Tropocoronand ligand

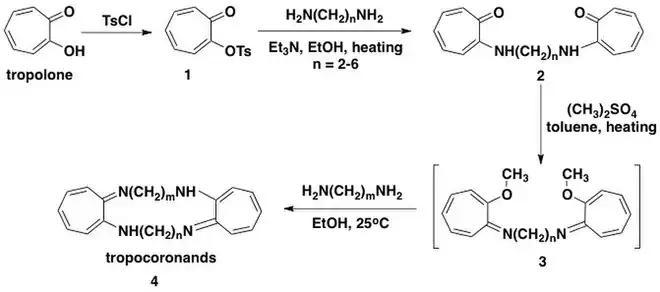
Synthesis of Tropocoronands

Either 2-tosyloxytropone (1) or 2-chlorotropone can be made from tropolone and then reacted with the appropriate diamine to give diaminodiketones 2. These diketones then give dialkoxydiimines 3 by treatment with dimethyl sulfate in refluxing toluene, or with triethyloxonium tetrafluoroborate in refluxing chloroform/hexamethylphosphoramide. The resulting dialkoxides can then undergo amine displacement and ring closure at 25 °C to form tropocoronands 4. Reported yields in the cyclization are generally in the range of 20 – 40%, but only 2% when m = n = 2. In most of the cases decreasing the straight-chain linkages size results in lower yields however Nozoe has demonstrated yields of 55– 65% for m = n = 3 using methylfluorosulfate in dichloromethane as the alkylating agent.